Owen Glenn

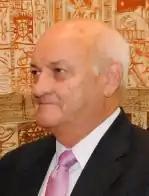
Glenn in 2013

Sir Owen George Glenn (born 19 February 1940) is a New Zealand expatriate businessman and philanthropist, who supports humanitarian causes worldwide through his family charity.